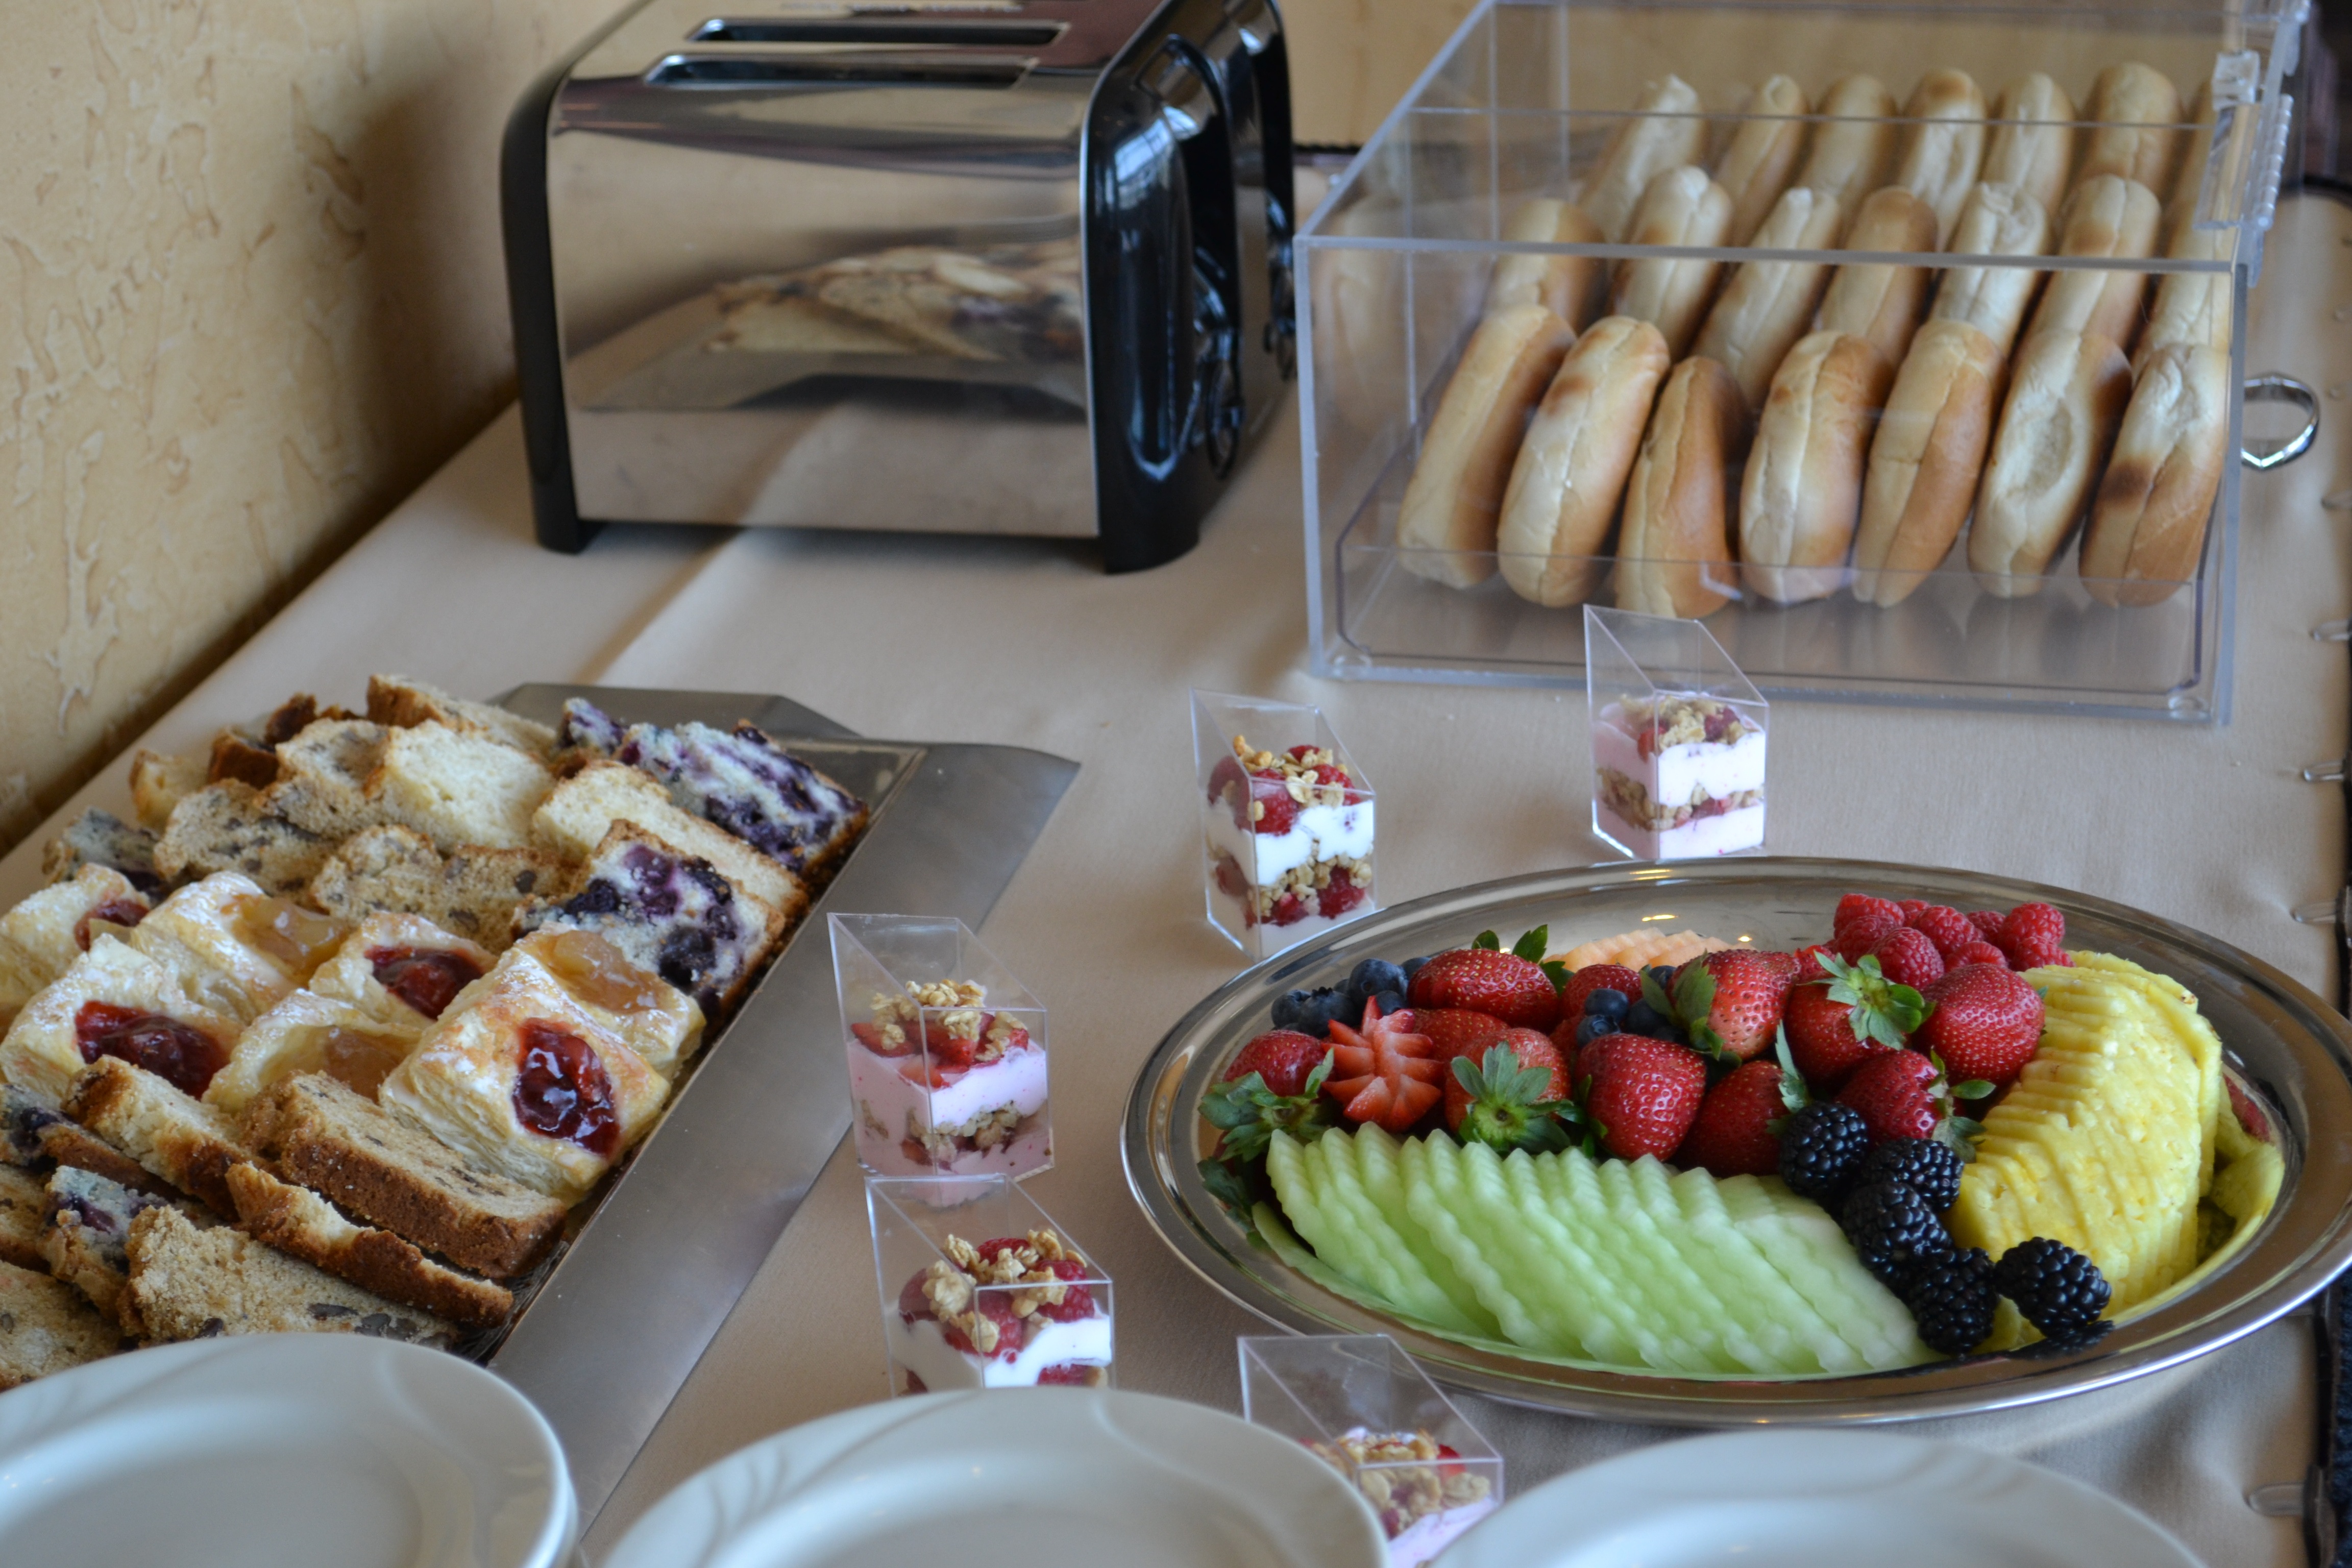
morning, dish, meal, food, produce, breakfast, baking, healthy, lunch, cuisine, buffet, brunch